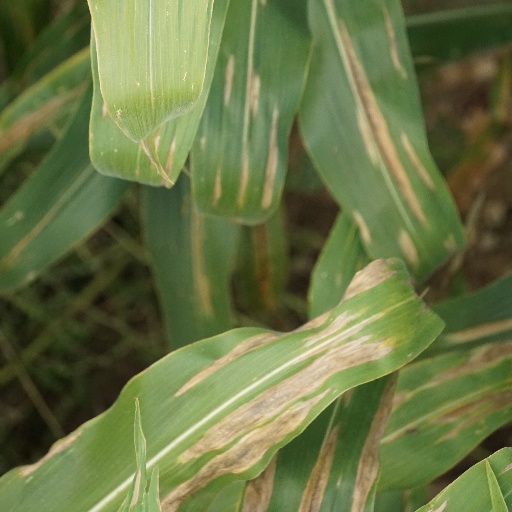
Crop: maize; corn